Abhinav Bindra

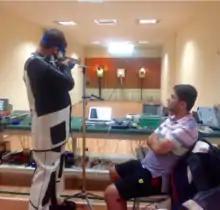
Abhinav Bindra Coaching

Bindra belongs to a sikh family and a descendant of legendary warrior Hari Singh Nalwa, who was commander-in-chief of the Sikh army during Maharaja Ranjit Singh's reign.